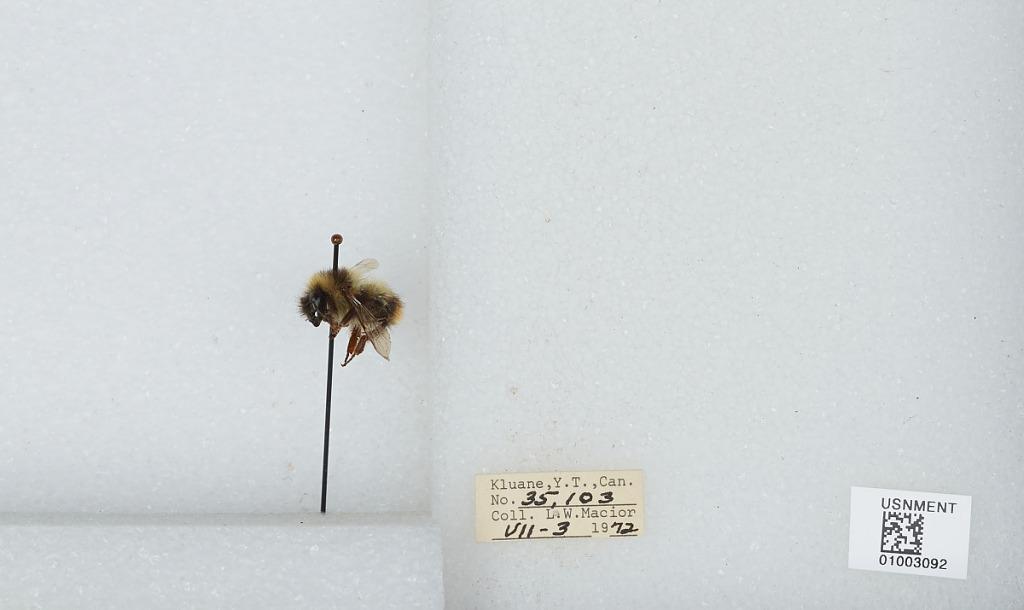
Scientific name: Bombus (Pyrobombus) frigidus Smith
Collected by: L. Macior
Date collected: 1972-7-3
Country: Canada
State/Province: Yukon Territory
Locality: Kluane
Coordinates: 60.75, -139.5